Stormy Lake (Alaska)

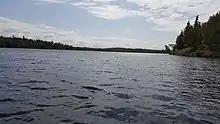
One of the three "bays" of the lake

Stormy Lake is a lake on the Kenai Peninsula. It is located within the Captain Cook State Recreation Area. The prevailing winds can sometimes produce whitecaps on the lake, giving it its name. It is also known as "Three Bay Lake" because it consists of three nearly separate areas connected by channels.